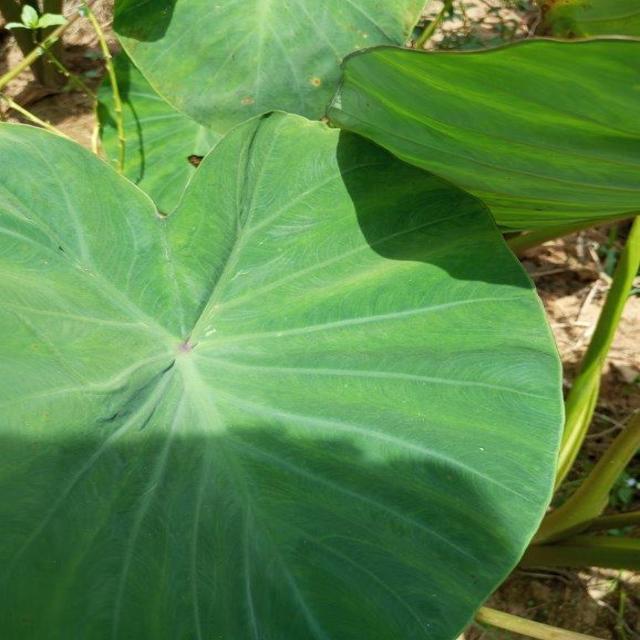
Label: Healthy